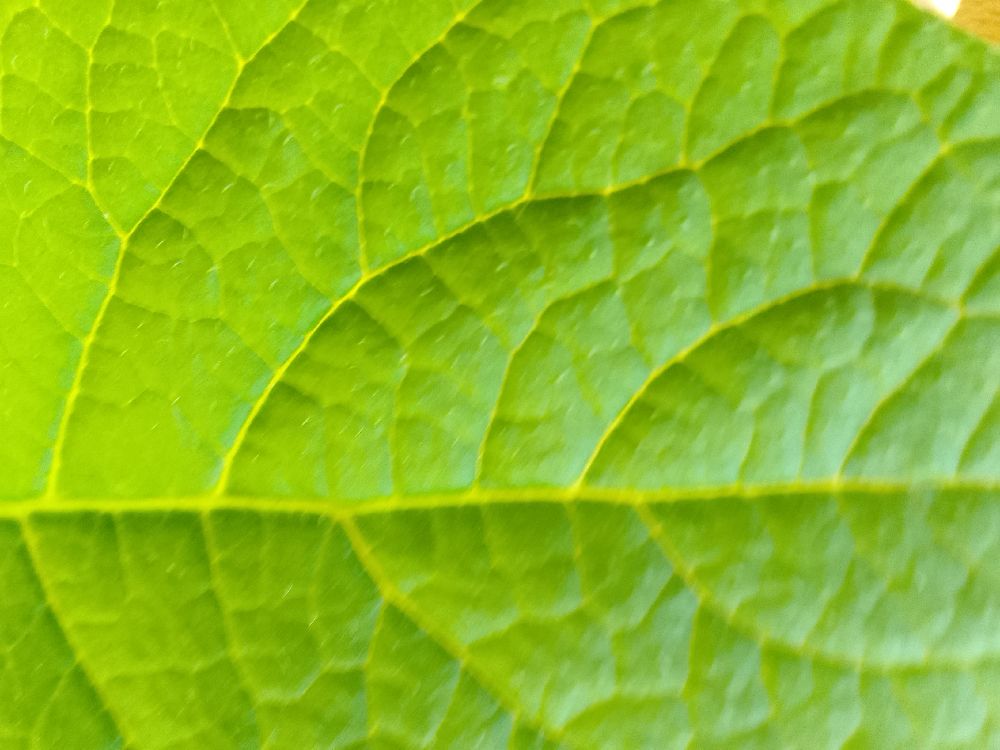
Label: Healthy